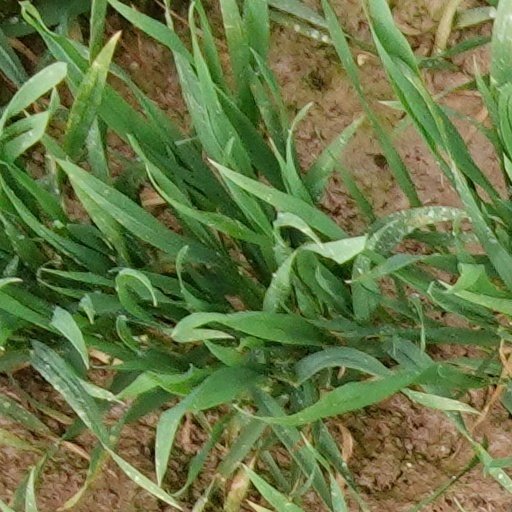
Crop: wheat